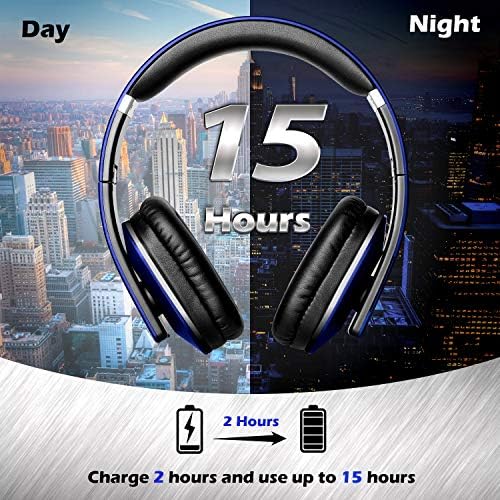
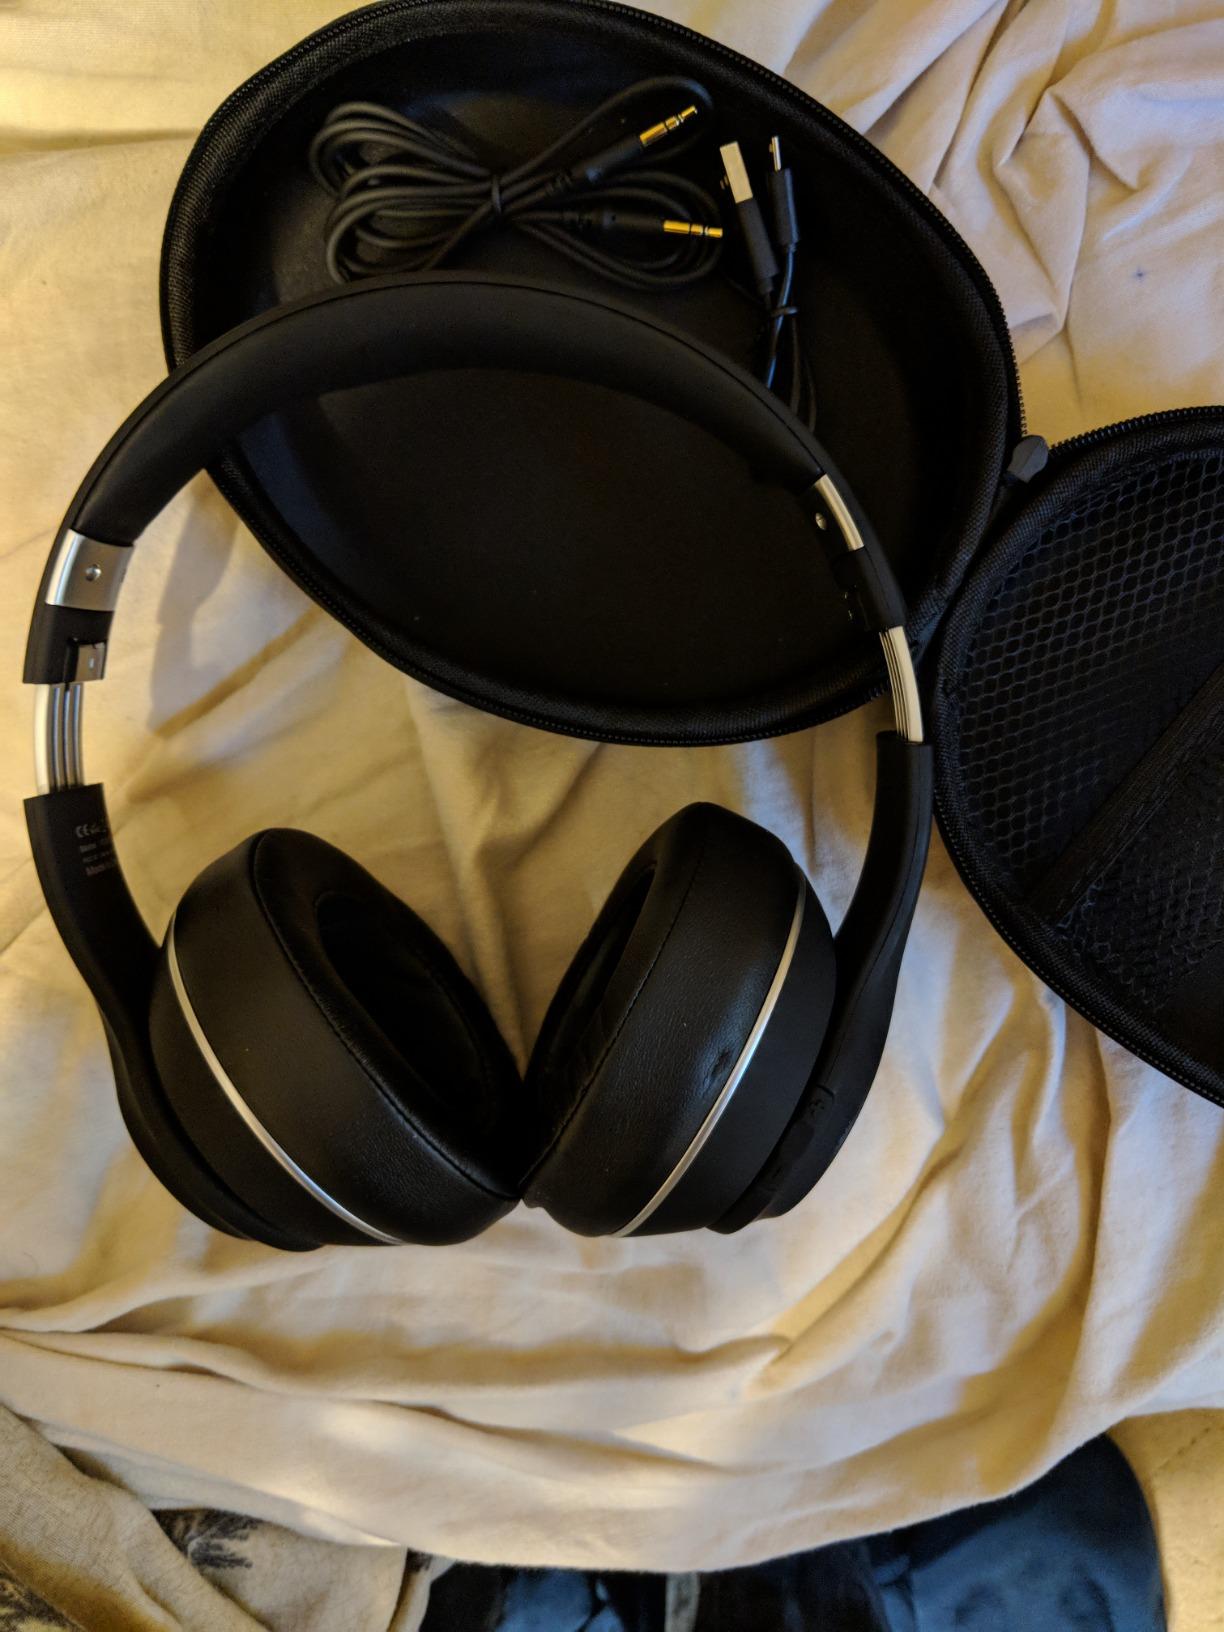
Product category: headphones
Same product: no